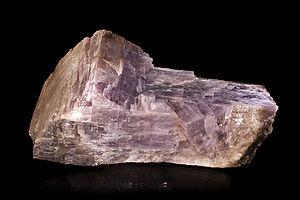
Anhydrite - Ancienne Carrière de gypse d'Arnave, Tarascon-sur-Ariège, Ariège, Midi-Pyrénées - Taille 31x16x15 cm
L’anhydrite est une espèce minérale correspondant au sulfate naturel de calcium anhydre, de formule brute CaSO₄.
Arnave est une commune française, située dans le département de l'Ariège en région Occitanie.